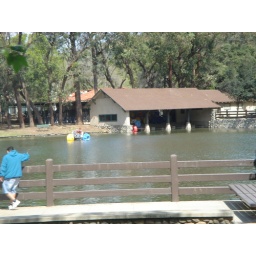
A view of the oldest building in the park, a boat house on the pond